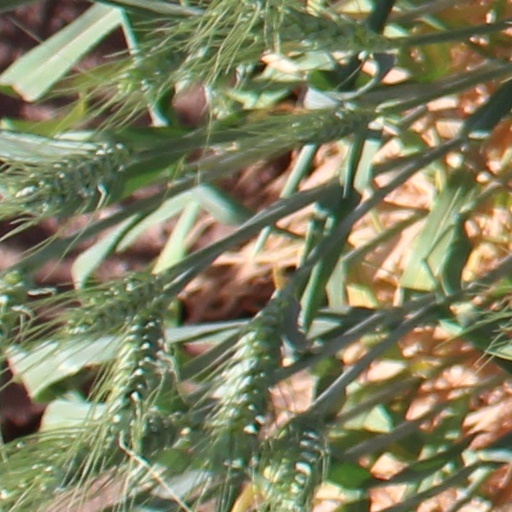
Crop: wheat